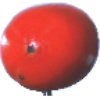
Label: Kaki 1